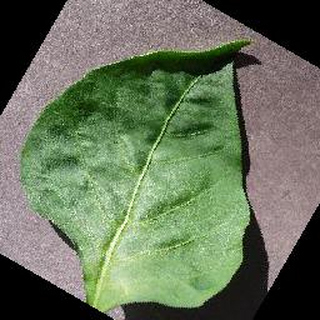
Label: healthy_bell_pepper